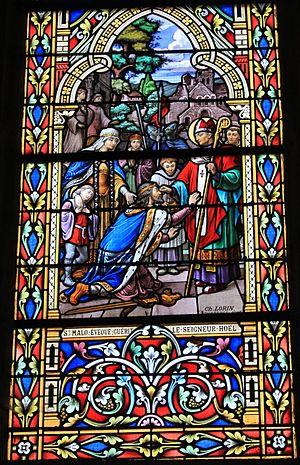
Église Saint-Clair (Réguiny) Saint-Malo évêque guérit de seigneur Hoël, signature Ch.Lorin, Chartres 1905
Hoël le Grand est un roi légendaire d'Armorique, dont l’« histoire » est rapportée par Geoffroy de Monmouth dans son Historia regum Britanniae.